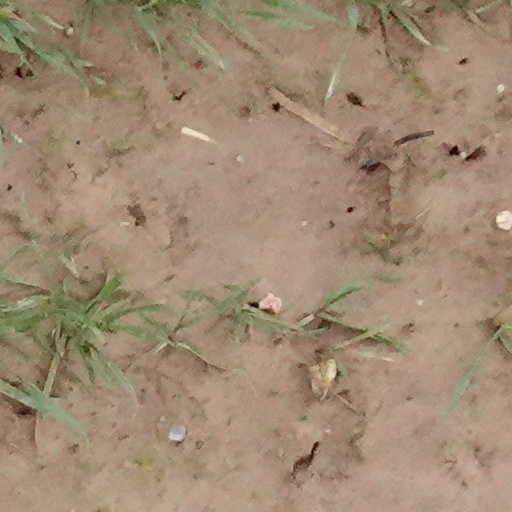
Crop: wheat